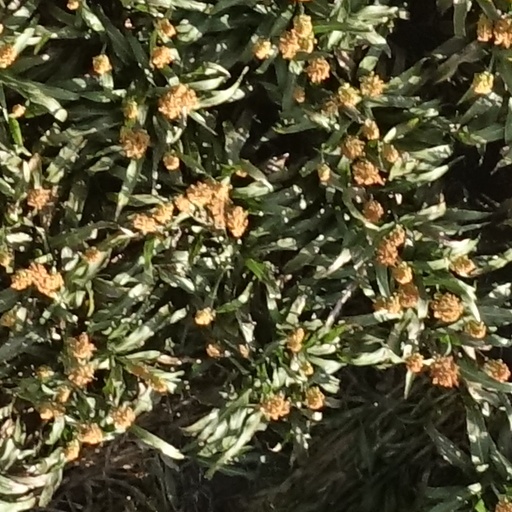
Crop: sorghum